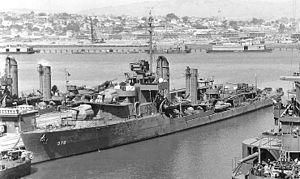
L'USS Preston est un destroyer de classe Mahan en service dans l'US Navy pendant la Seconde Guerre mondiale. Il fut baptisé sous le nom de Samuel W. Preston, un Lieutenant de vaisseau de l'US Navy.
Le plan d'invasion de l'île de Guadalcanal prévoyait pour l'essentiel trois groupes navals majeurs. Deux d'entre eux étaient placés sous le commandement suprême du vice-amiral Frank J. Fletcher. Le premier de ces deux groupes navals, la Task Force NEGAT, commandé par le rear admiral Leigh Noyes était destiné à fournir l'appui aérien pour l'attaque. Cette Task Force se divisait en trois groupes aéronavals, organisés chacun autour d'un porte-avion différent.